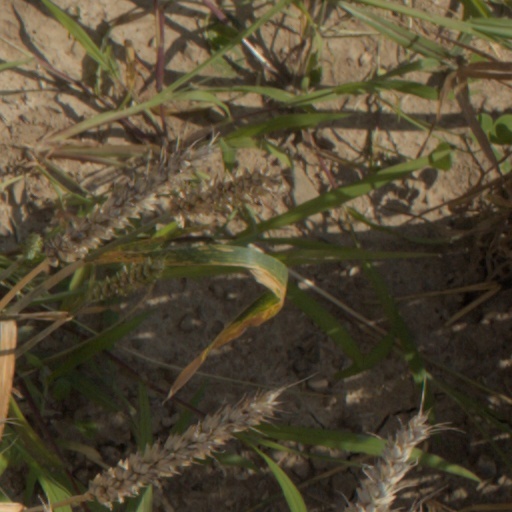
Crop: wheat